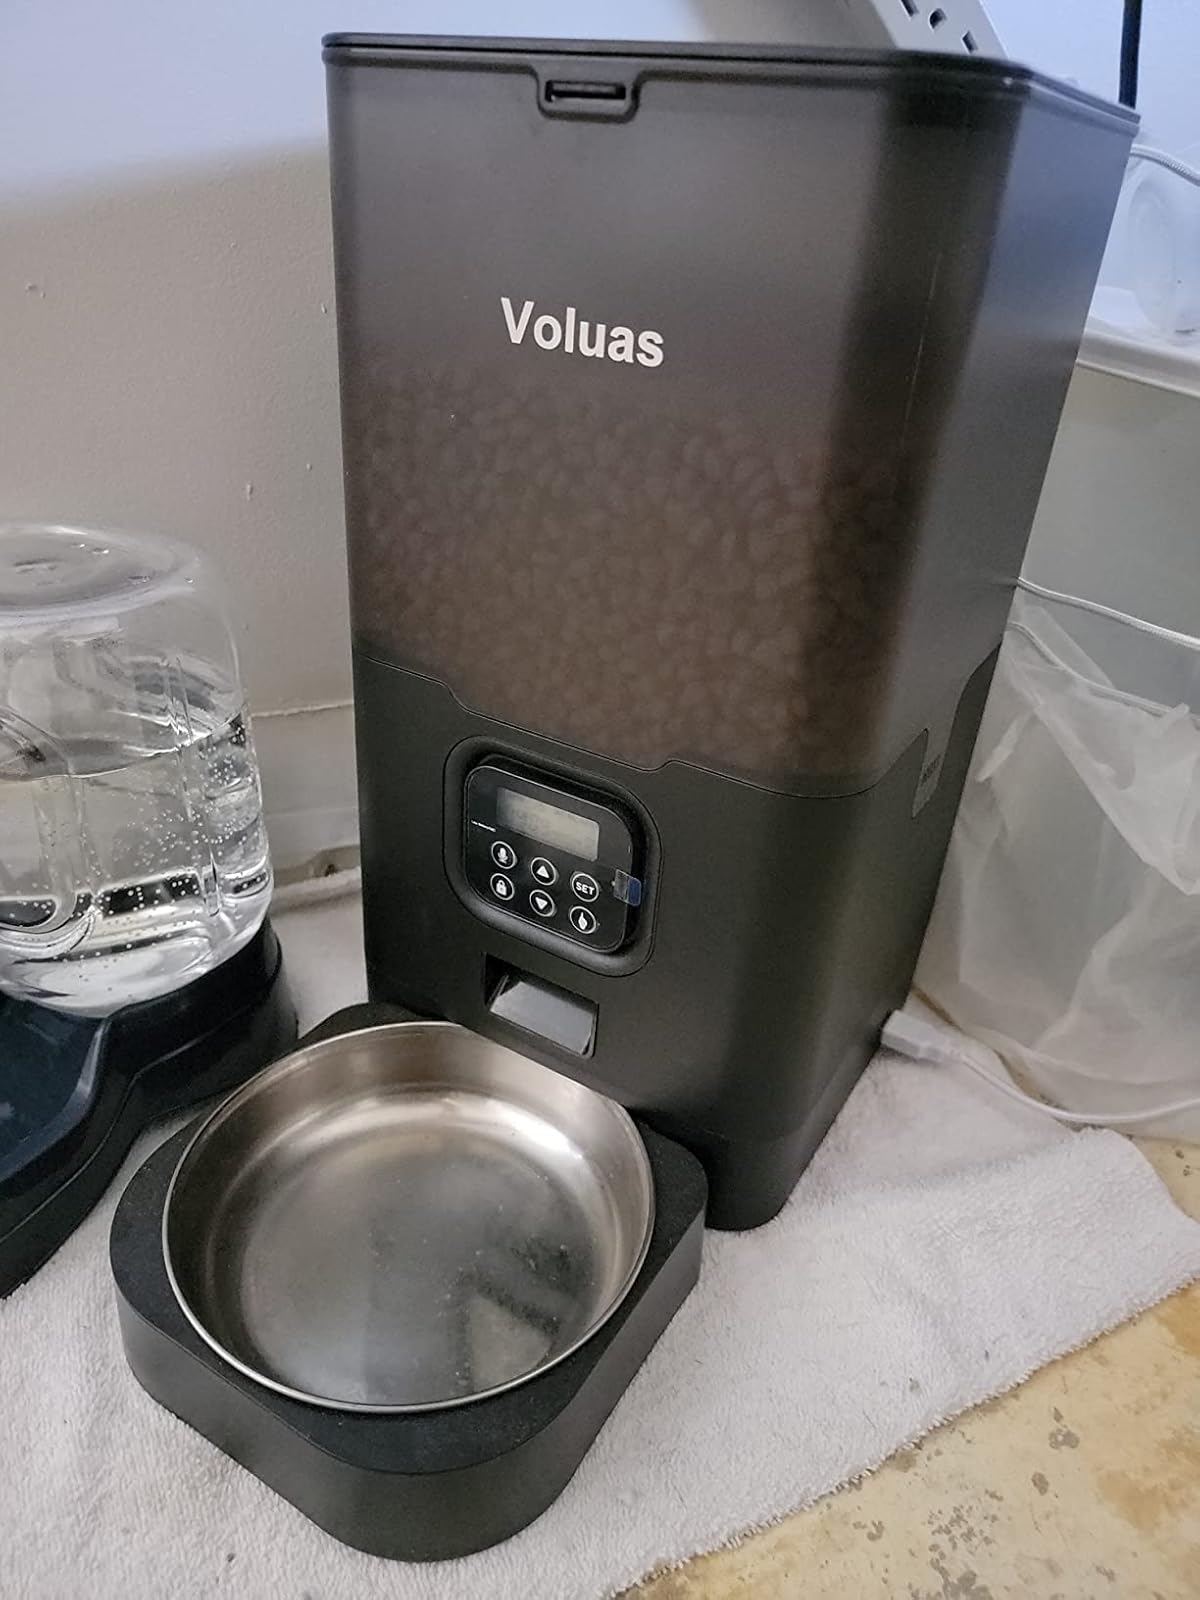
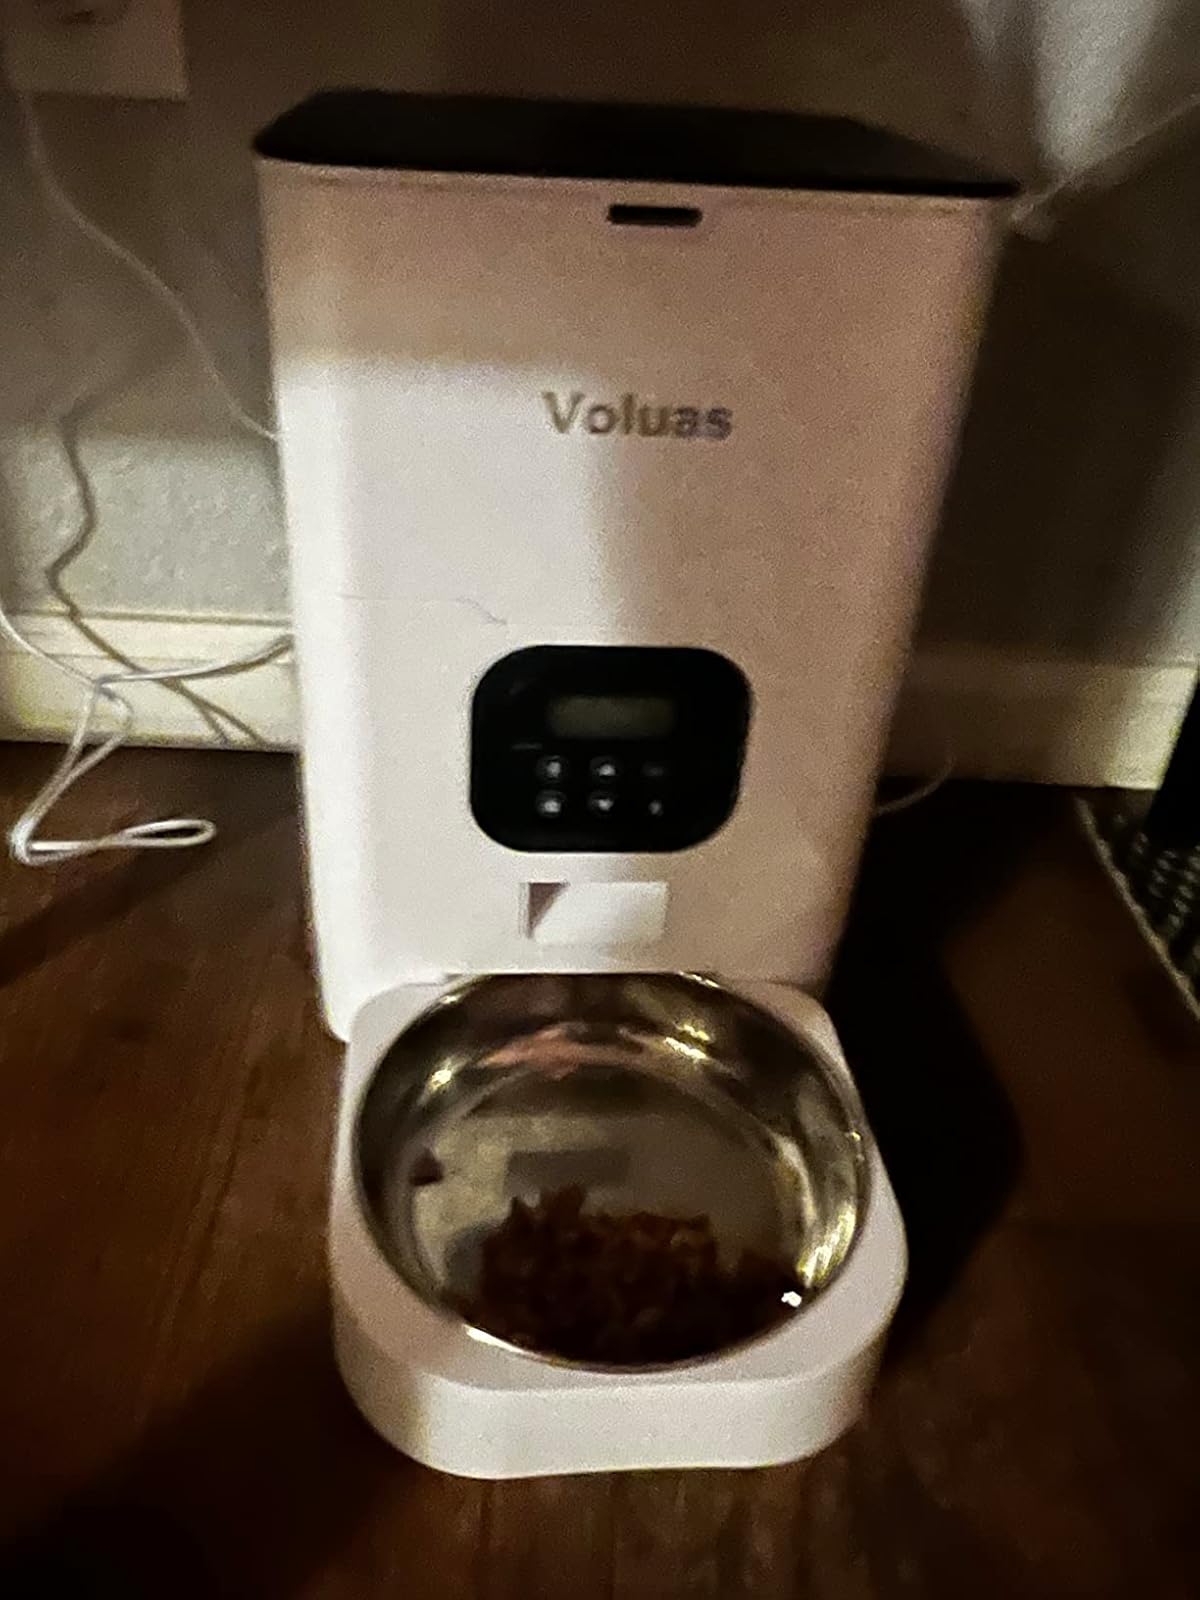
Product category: items_feeder
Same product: no